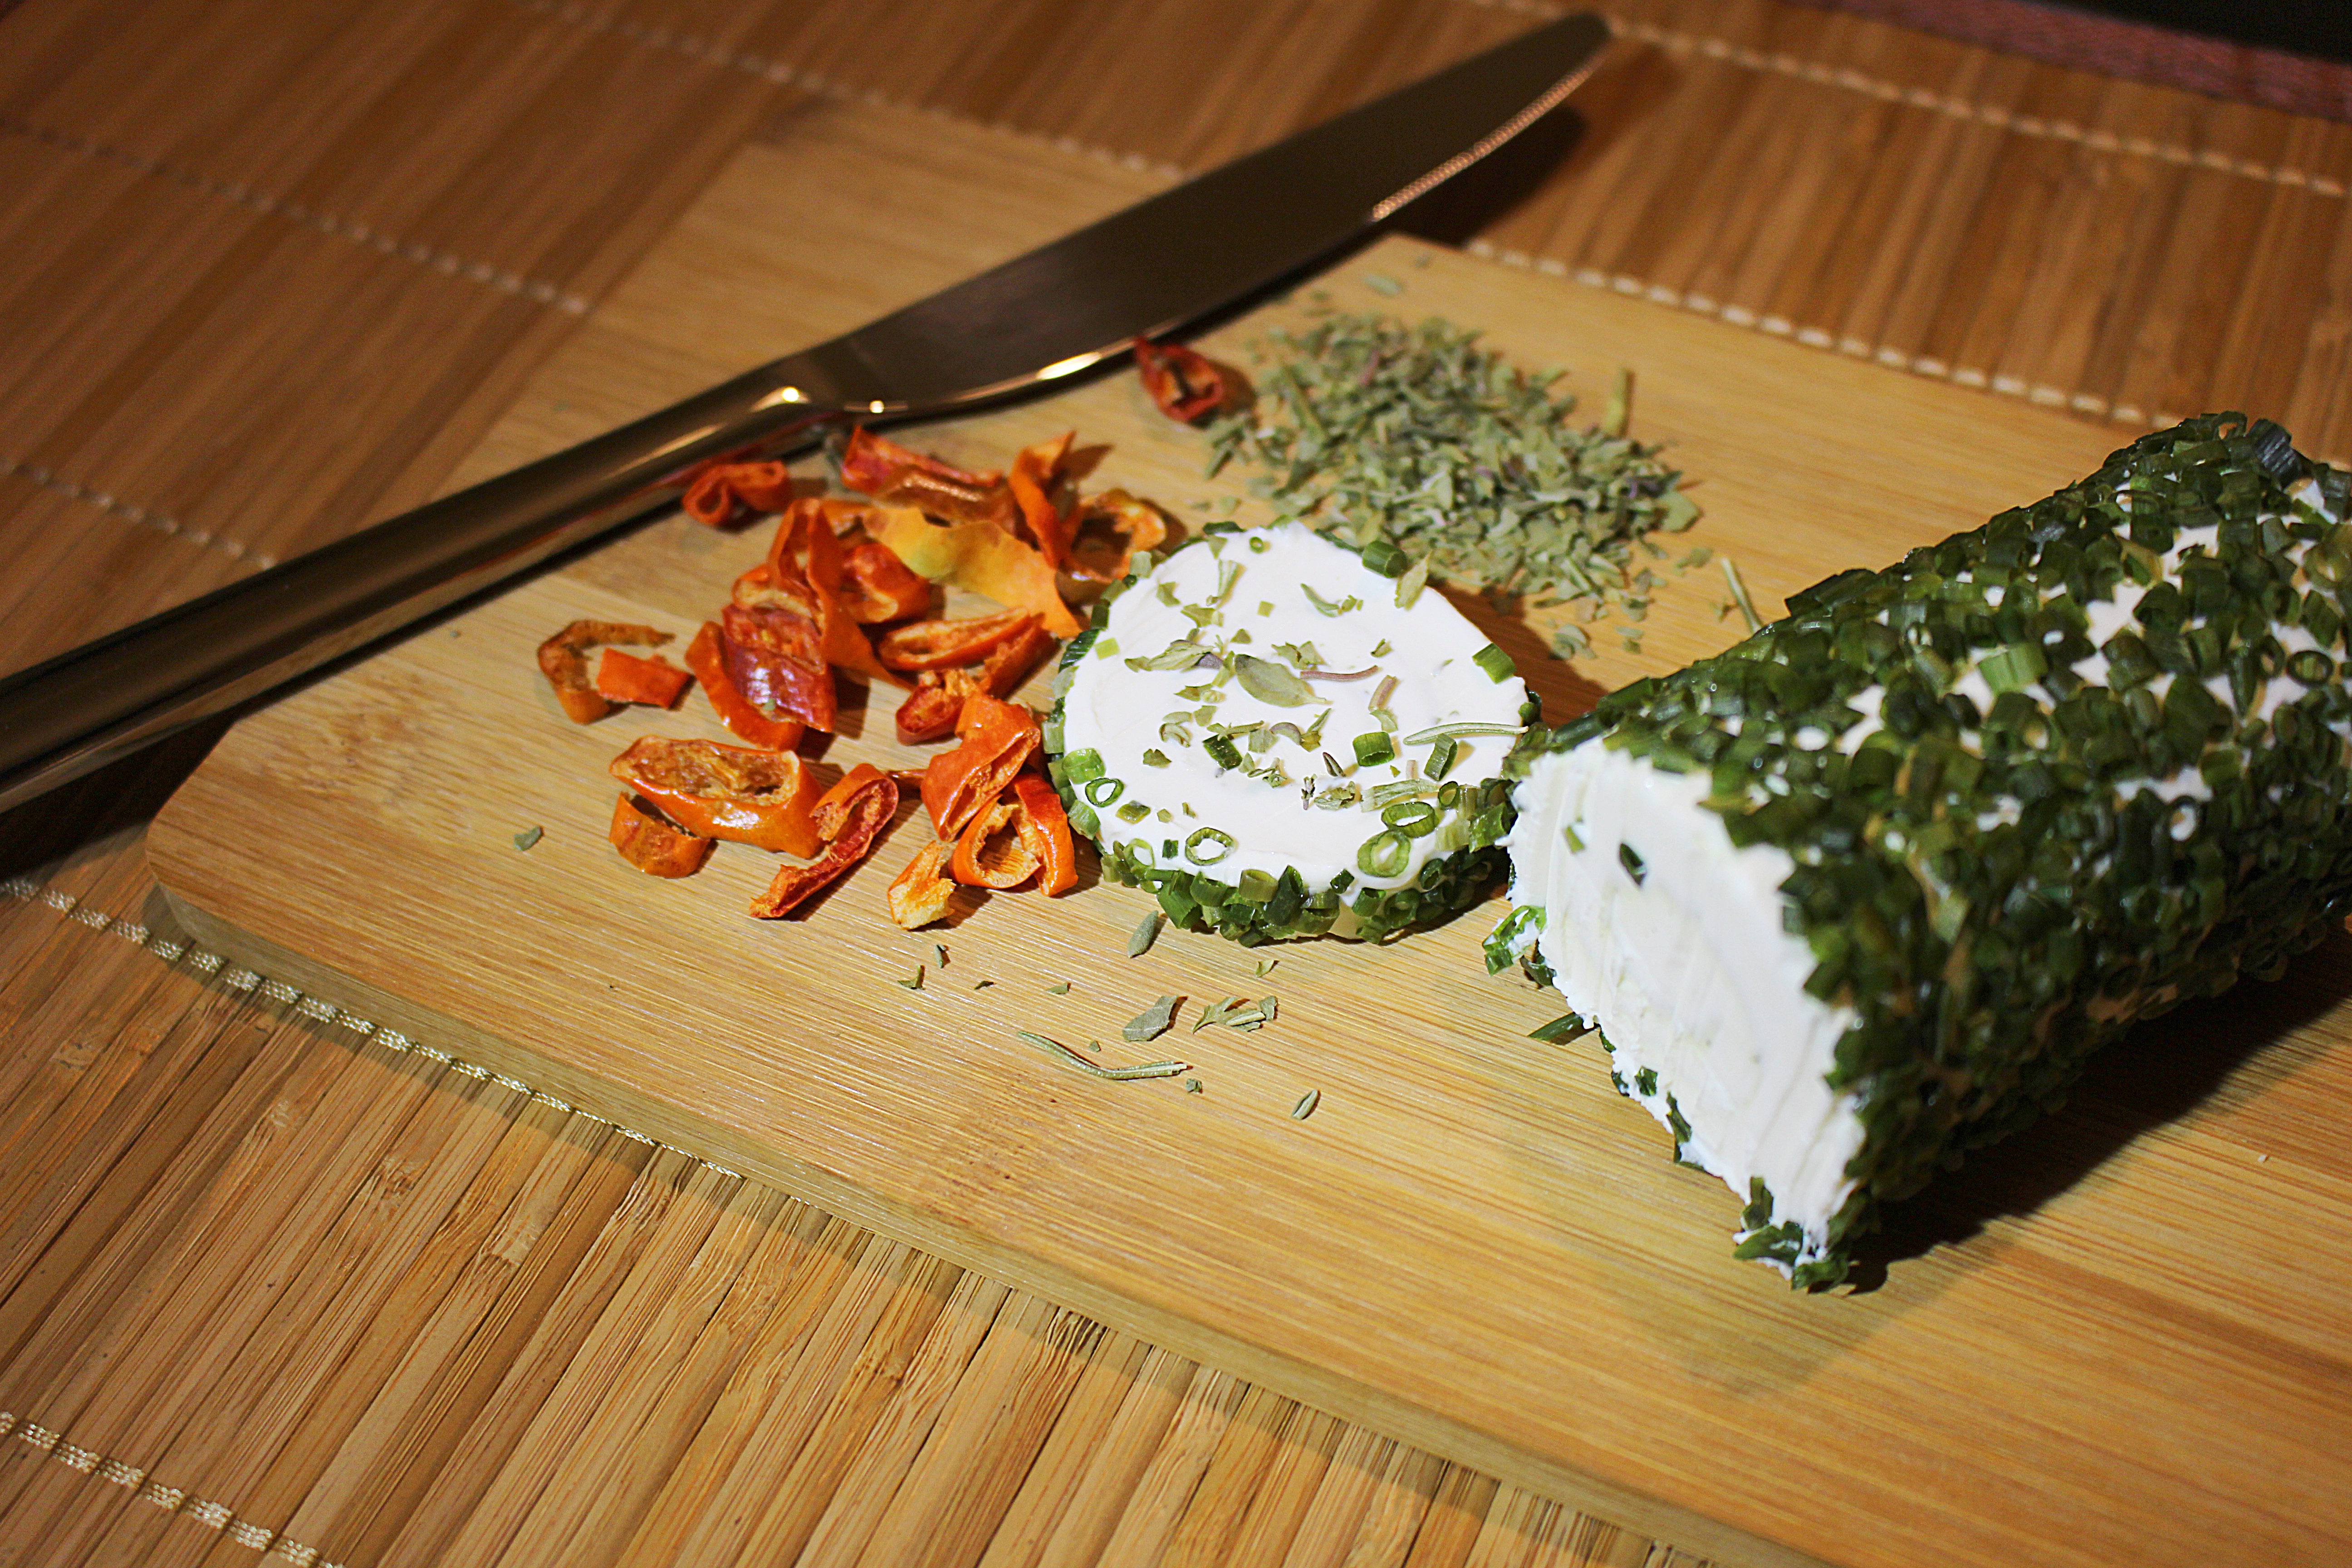
dish, meal, food, produce, cuisine, asian food, sushi, herbs, cream cheese, goat cheese, japanese cuisine, cheese preparation